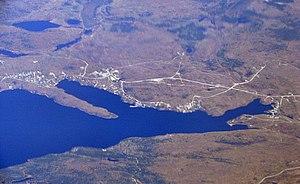
Nickel Centre était une ville de l'Ontario, Canada, qui a existé de 1973 à 2000.